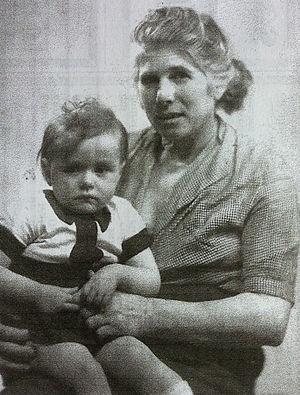
Delphine Aigle, resistante à Romilly-sur-Seine
Delphine Aigle, née à Troyes le 23 février 1891 et morte le 30 mars 1967, est une résistante française, dont les activités se sont concentrées dans la ville de Romilly-sur-Seine, dans l'Aube. On compte, parmi ses actions de résistance, la cache et l'hébergement de plusieurs Romillons recherchés par l'ennemi, ainsi que le transport et la cache de quinze aviateurs alliés tombés en territoire occupé. À ces actions de bravoure s'ajoutent, dans l'ombre, la transmission, à Londres, de renseignements qui auraient pu lui coûter la déportation.